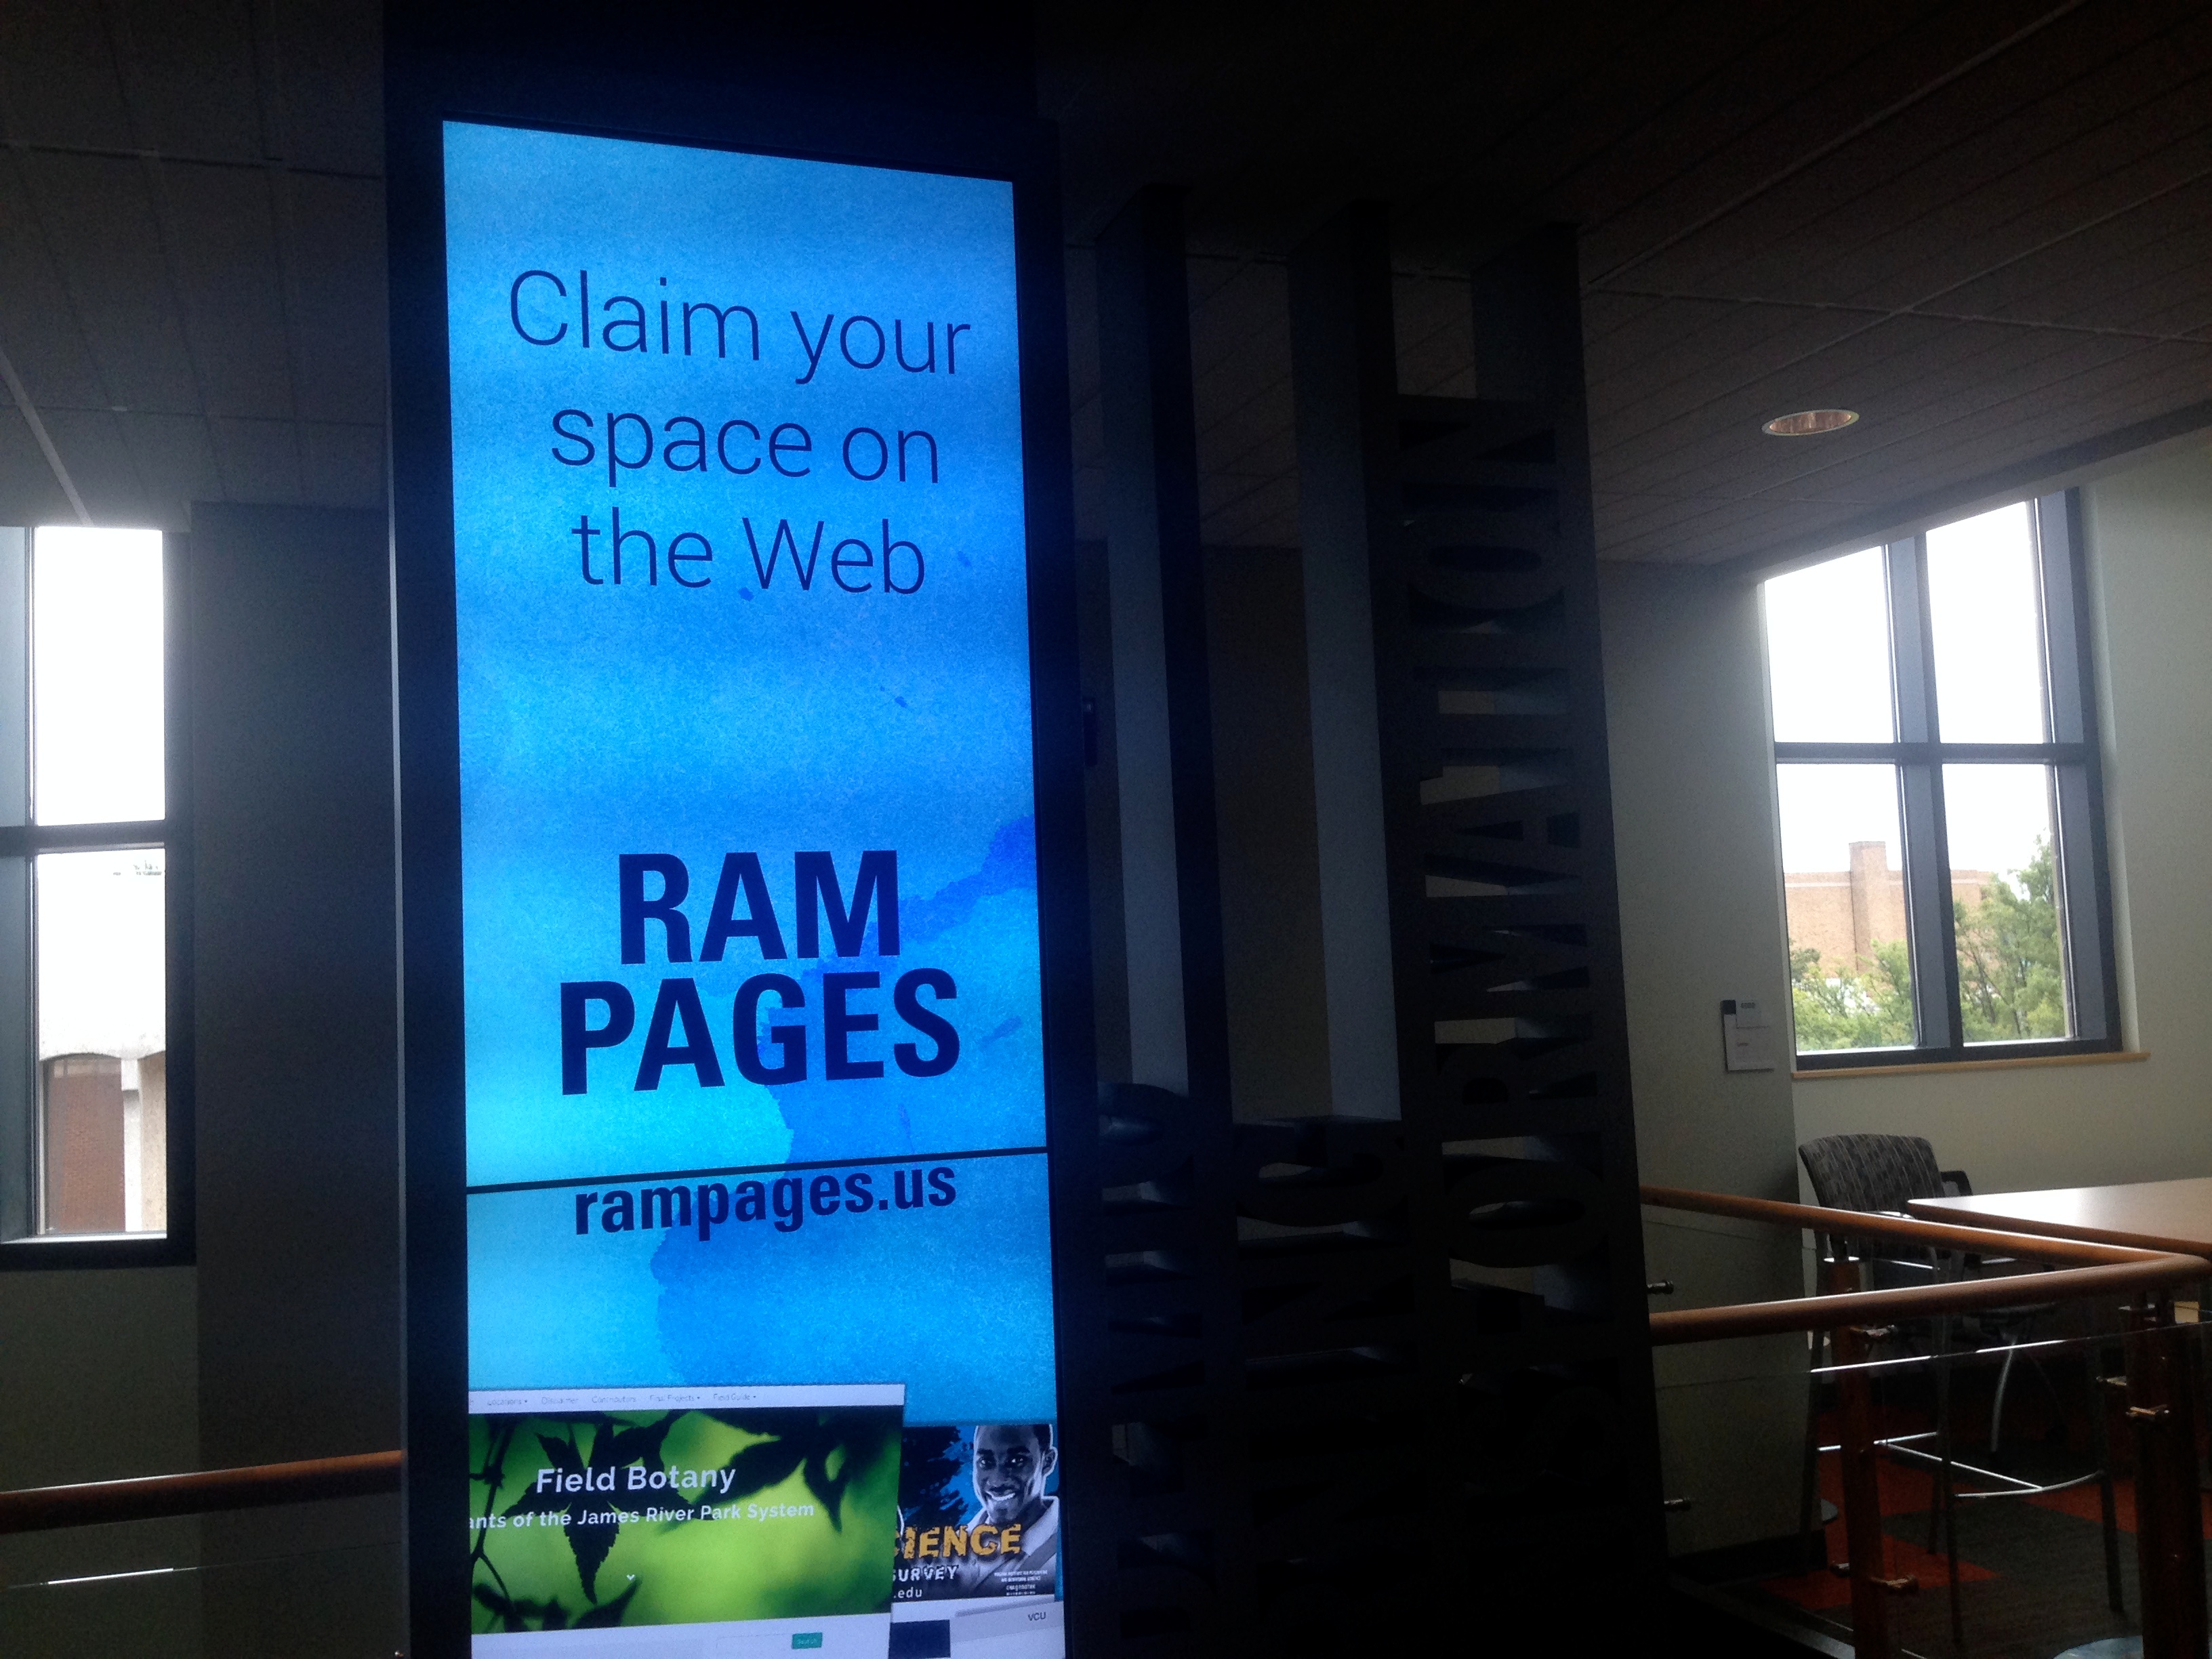
signage, interior design, display device